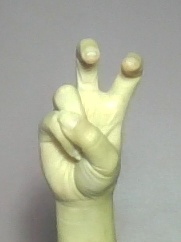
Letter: toot